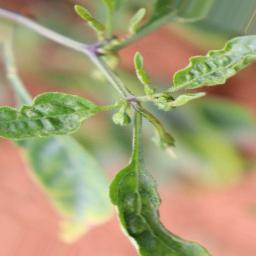
Label: mites_and_trips